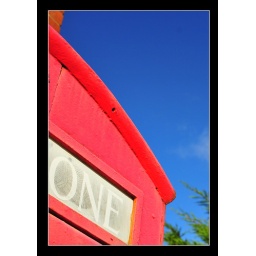
Detail of one of the phone boxes outside Barrow library in Ramsden Square.